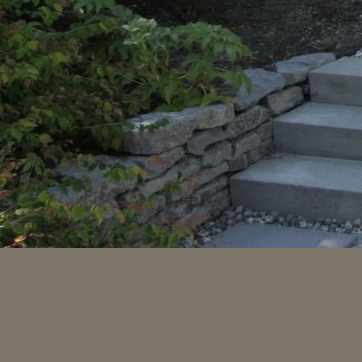
Material: stone